Anita Thompson Dickinson Reynolds

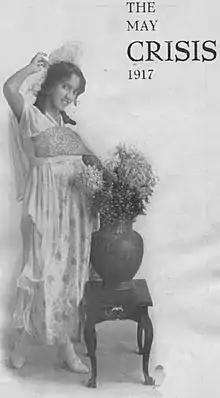
Anita Reynolds, at 16, on the cover of the N.A.A.C.P. magazine

Anita Reynolds ( Thompson, formerly Dickinson; March 28, 1901 – December 1980) was an African American model, dancer, and actress. She was one of the first African-American stars of silent film.